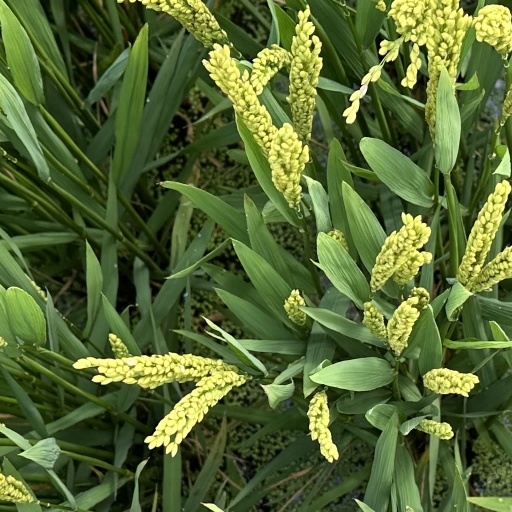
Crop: rice